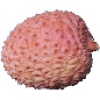
Label: Lychee 1